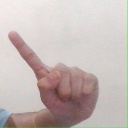
अक्षर: ए